Gangster Blues

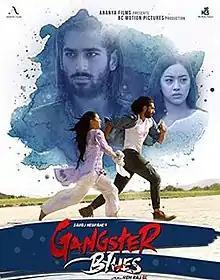
Theatrical release poster

Gangster Blues is a Nepali romantic thriller movie directed by Hem Raj BC. featuring Aashirman DS Joshi and Anna Sharma in lead roles. The film was shot in Nepalgunj and Achham. The film is an action packed love story which revolves around two protagonists Aakash (Aashirman) and Aarzoo (Anna), it shows how in the corrupted world the youth have a lot of reasons to turn into criminals and when you have someone special you love there will be much more consequences that come with it. The movie did good business but received mixed reviews. One of the film's songs, Ajambari went on to become a huge hit with over 20 million views on YouTube till date.